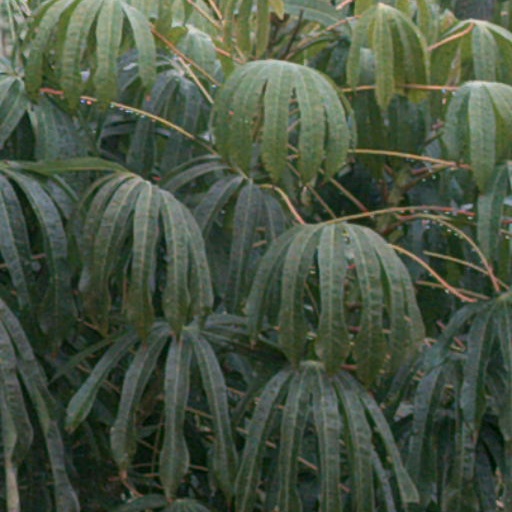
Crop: cassava